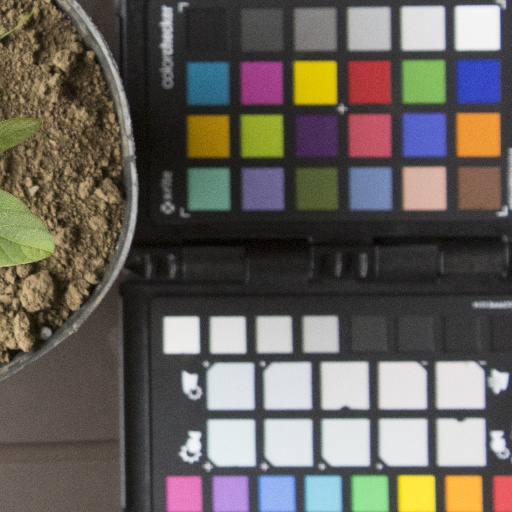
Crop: soybean